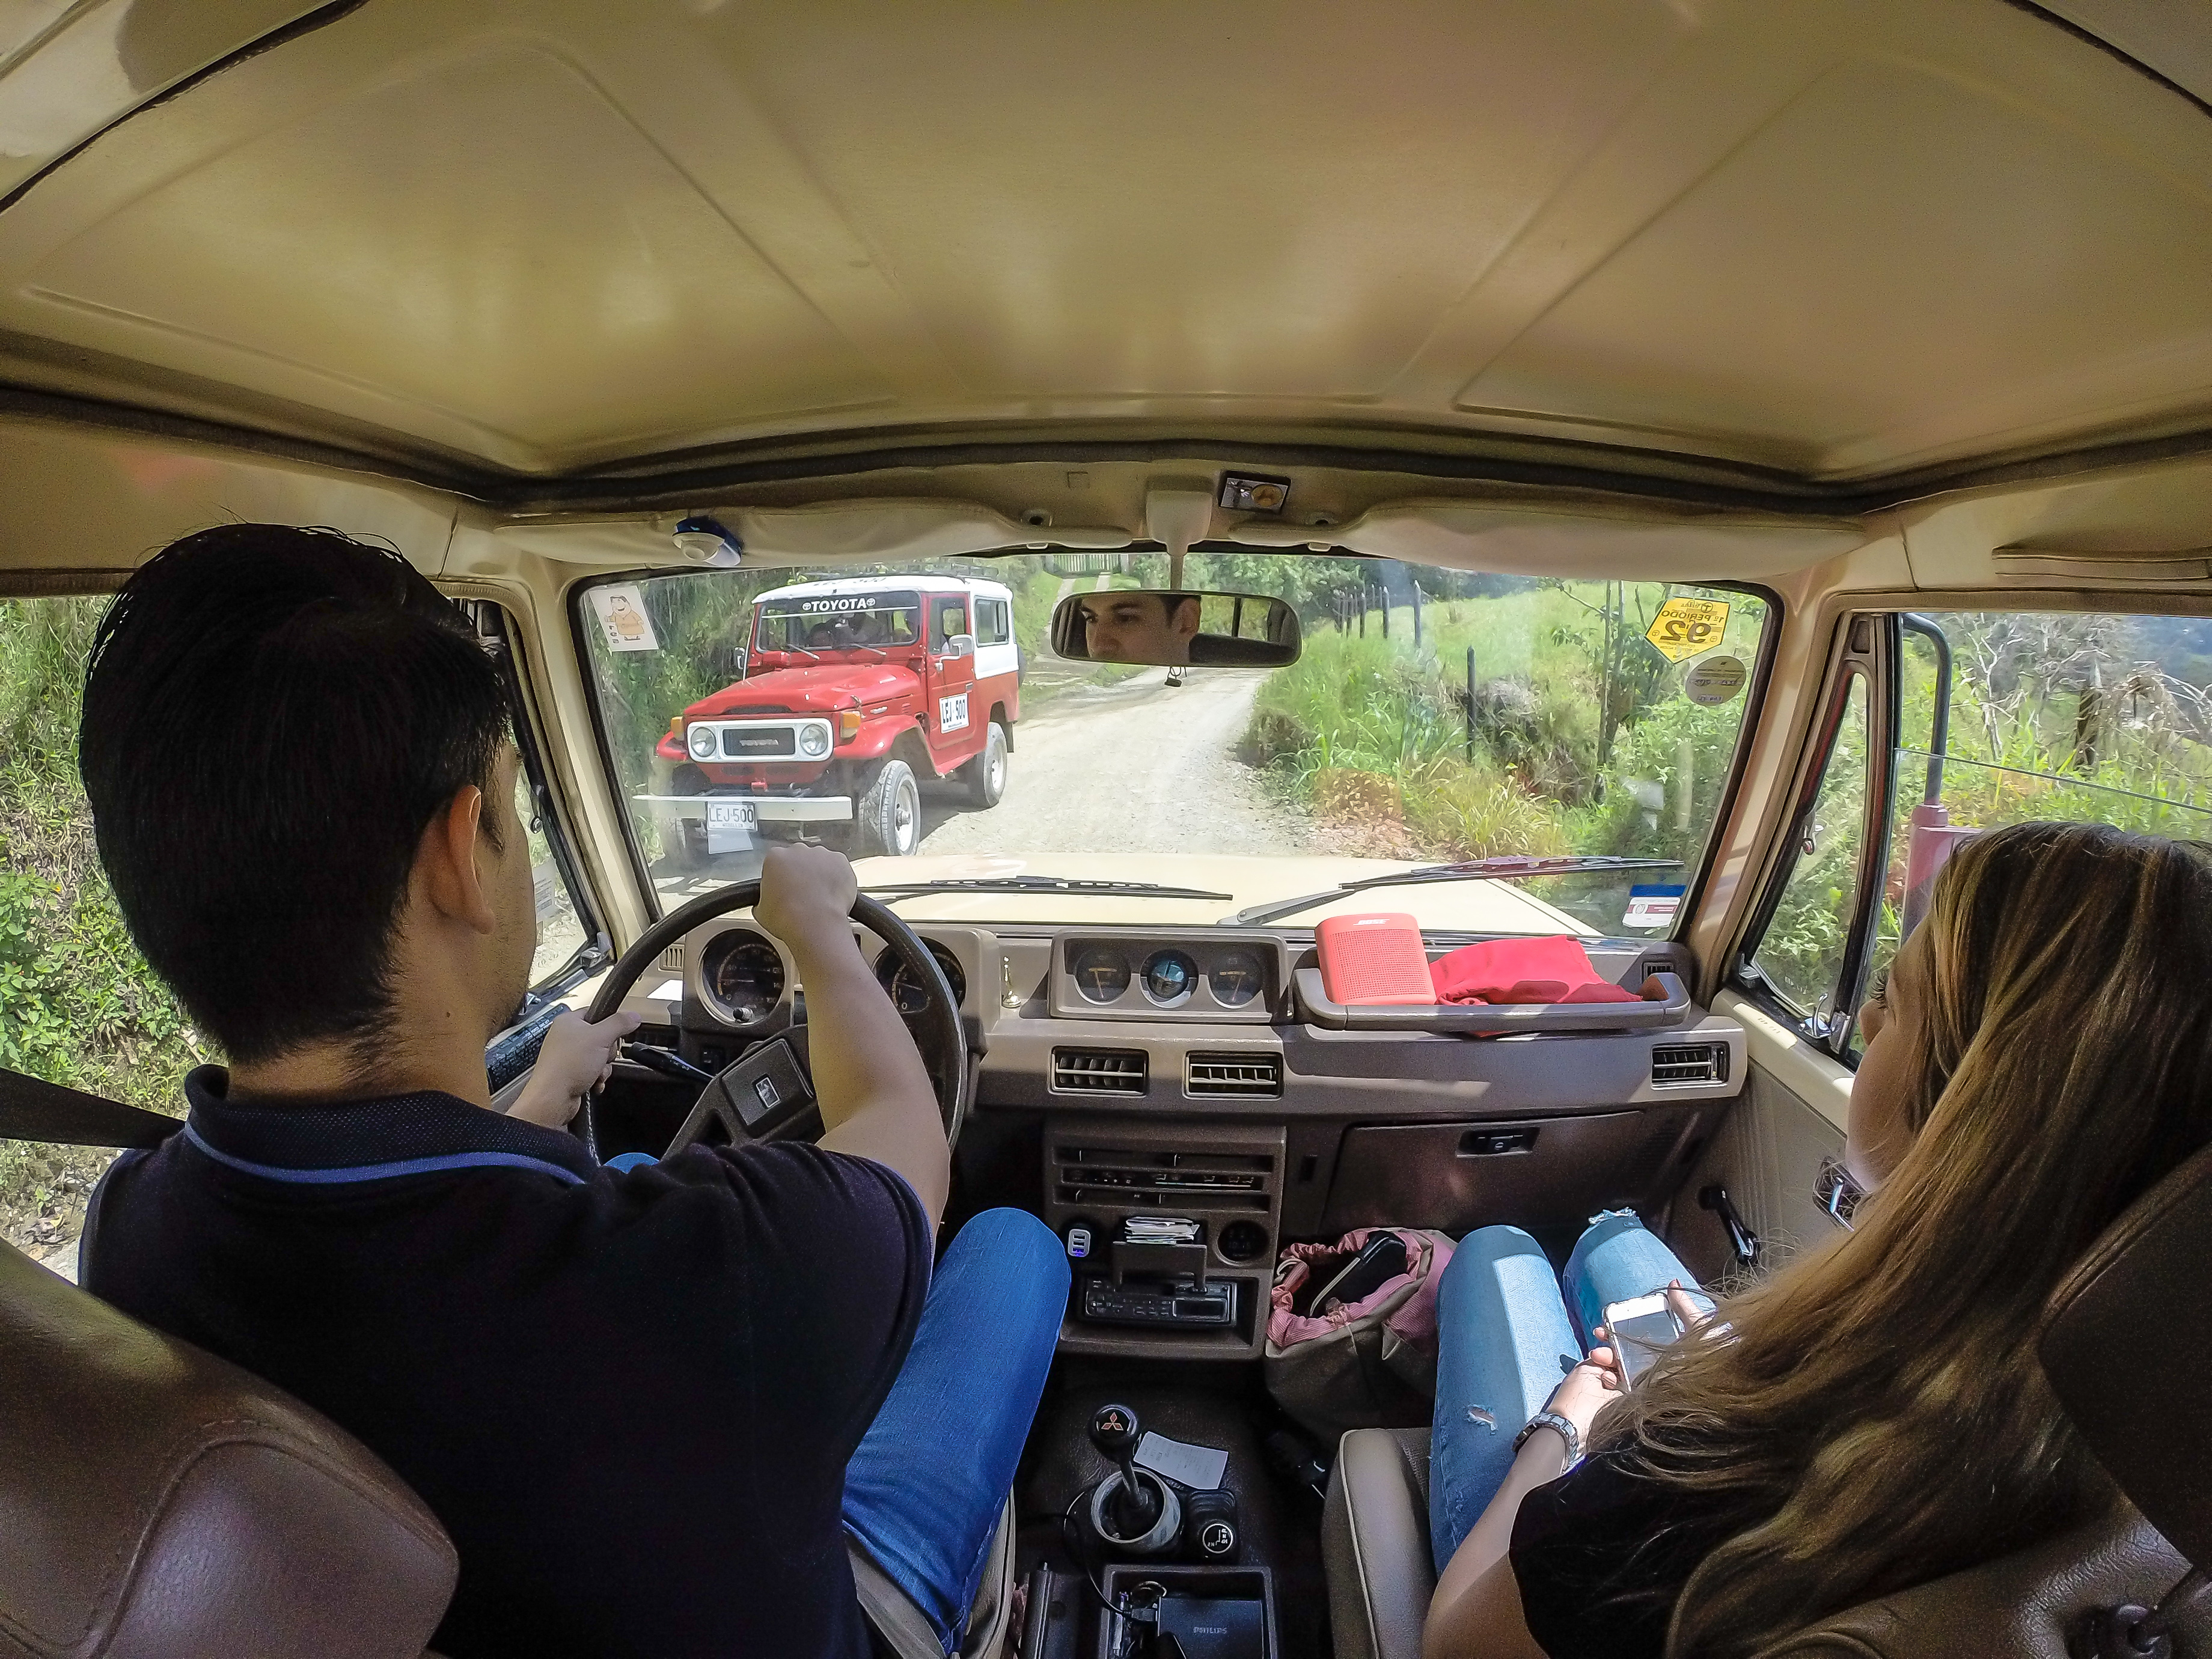
colombia, jeep, mountain, road, vehicle, car, motor vehicle, mode of transport, driving, steering wheel, family car, city car